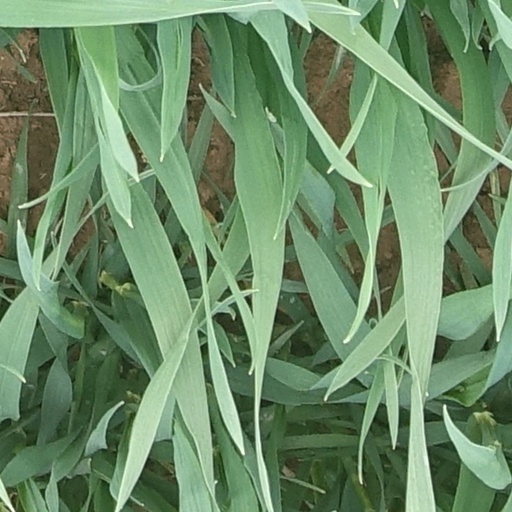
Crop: wheat